Woerden

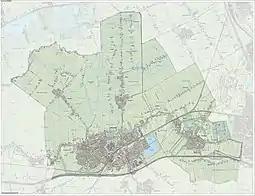
"2014 topographic map of the municipality of Woerden"

Woerden is a city and a municipality in central Netherlands. Due to its central location between Amsterdam, Rotterdam, The Hague, and Utrecht, and the fact that it has rail and road connections to those cities, it is a popular town for commuters who work in those cities.